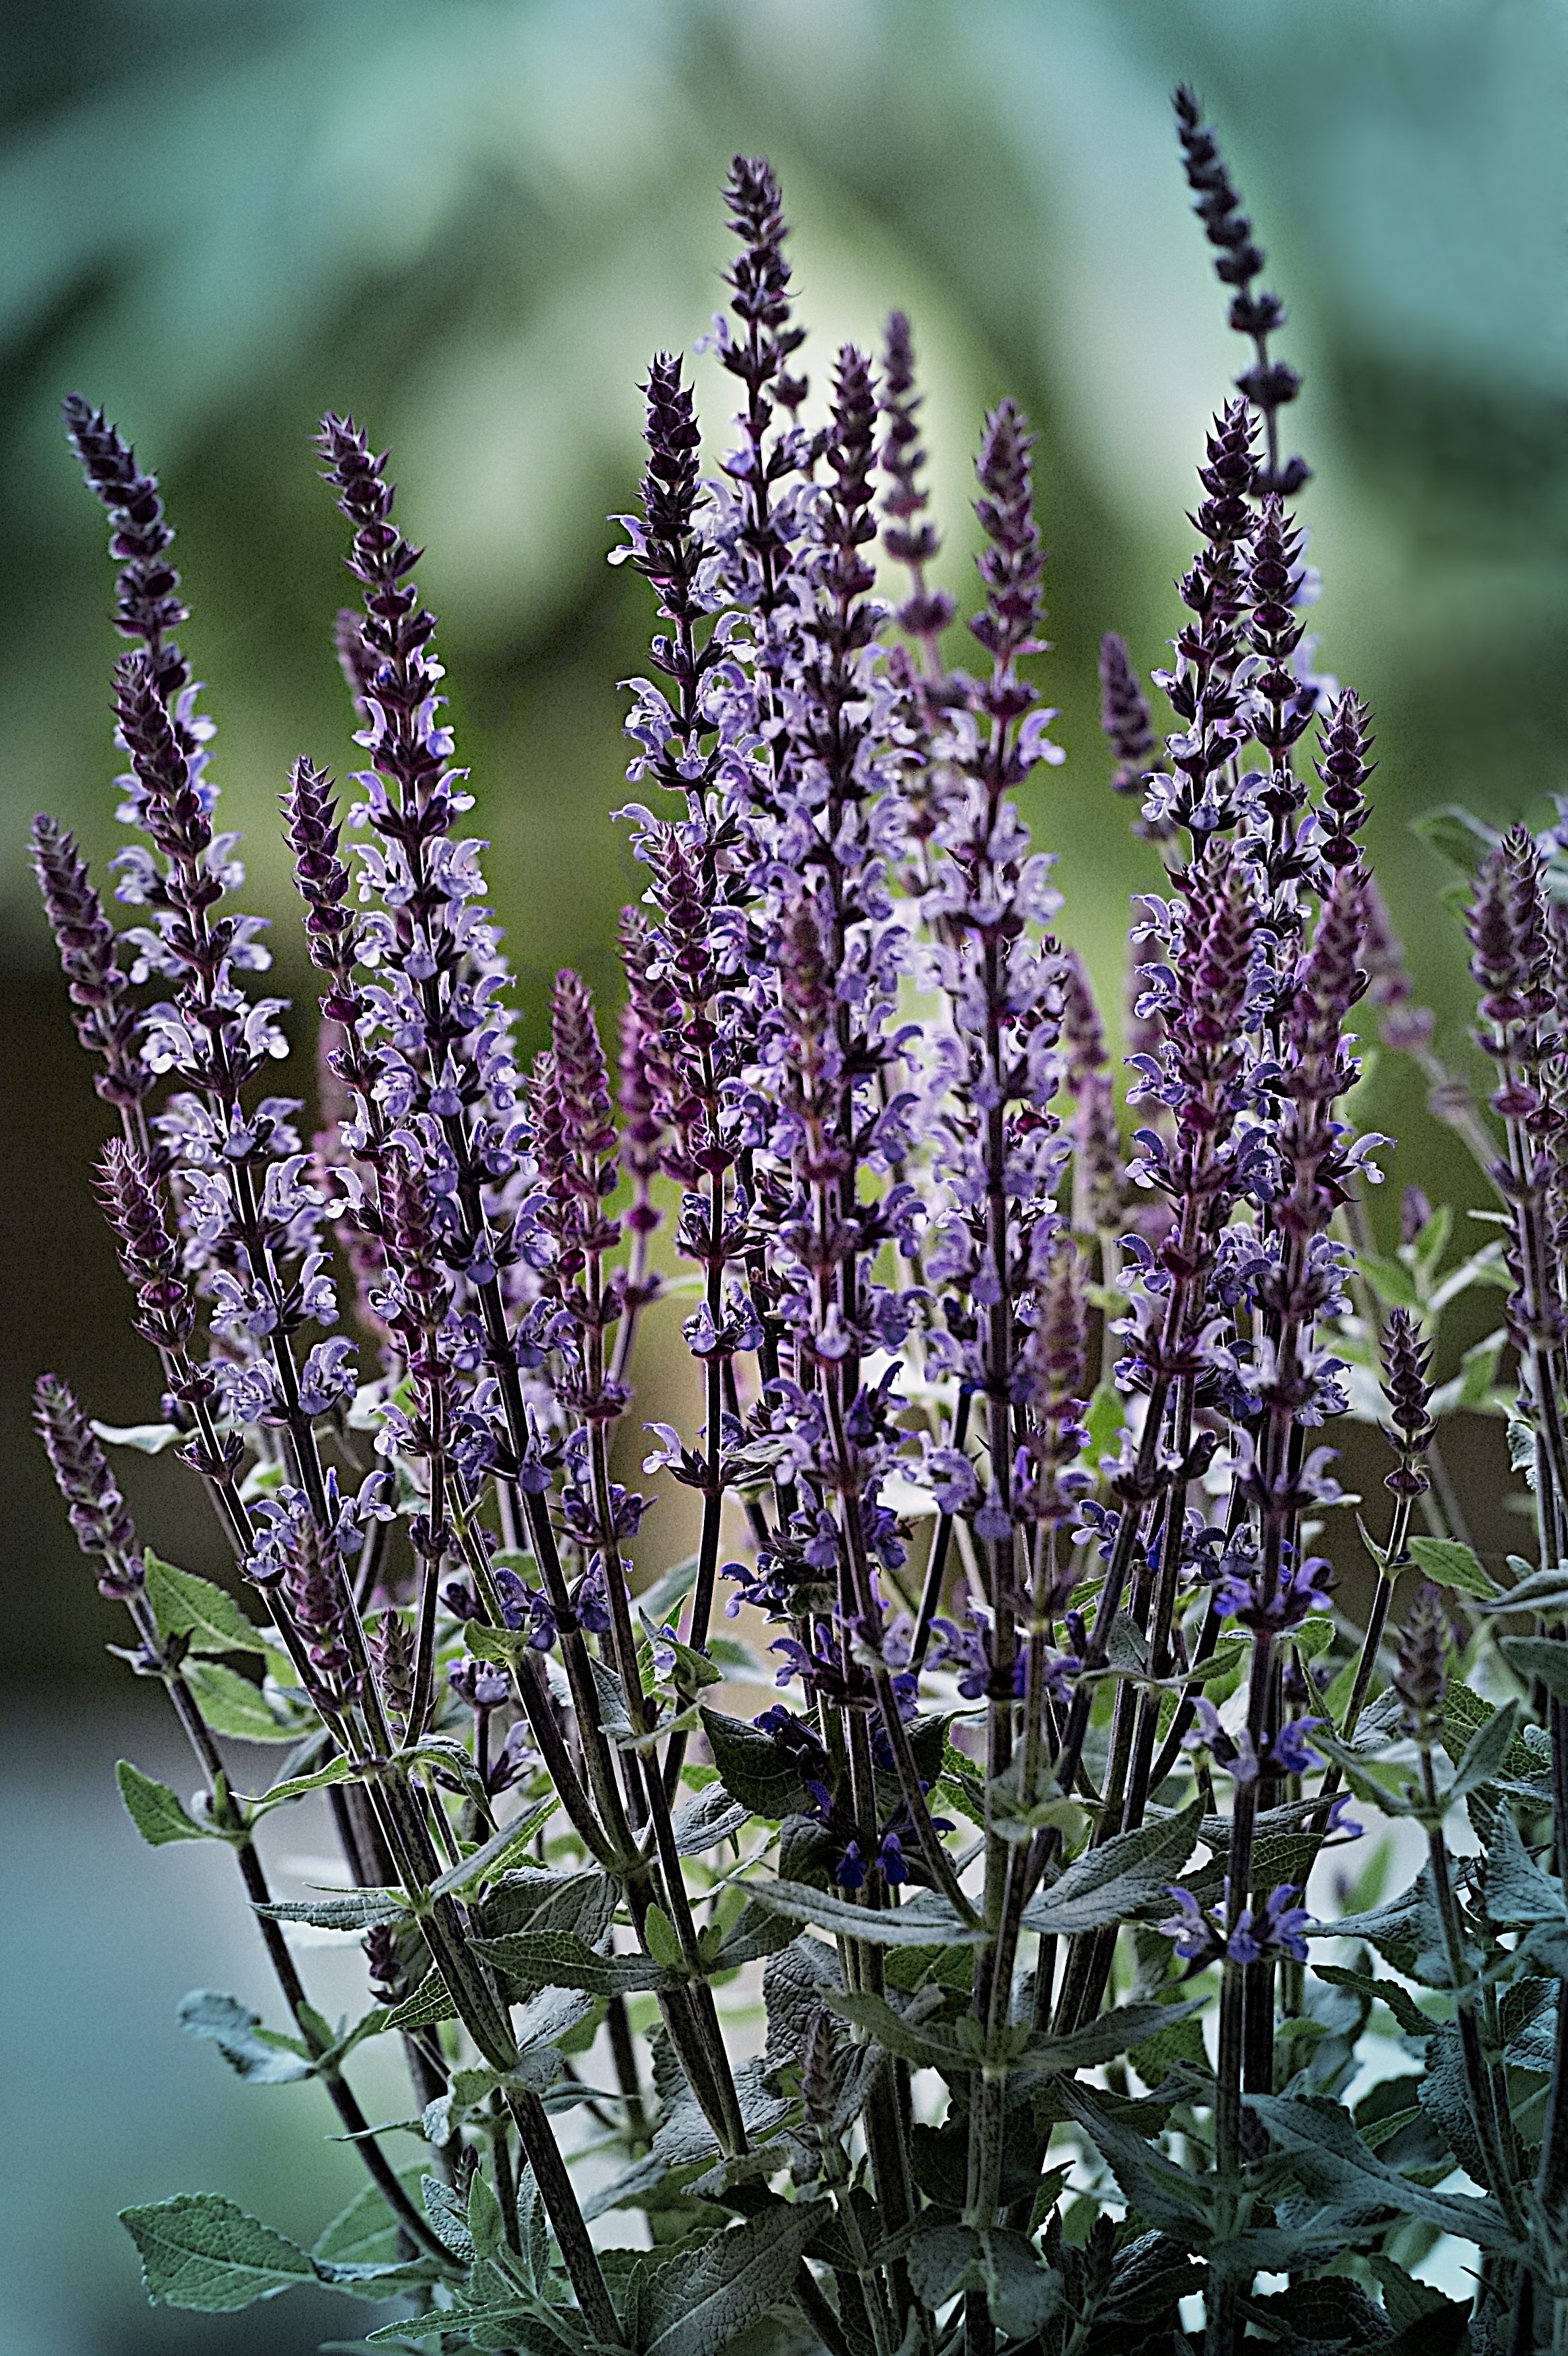
nature, grass, plant, flower, purple, spice, herb, botany, flora, lavender, wildflower, provence, fragrant, macro photography, lavandula, flowering plant, lavender flowers, grass family, plant stem, land plant, english lavender, french lavender